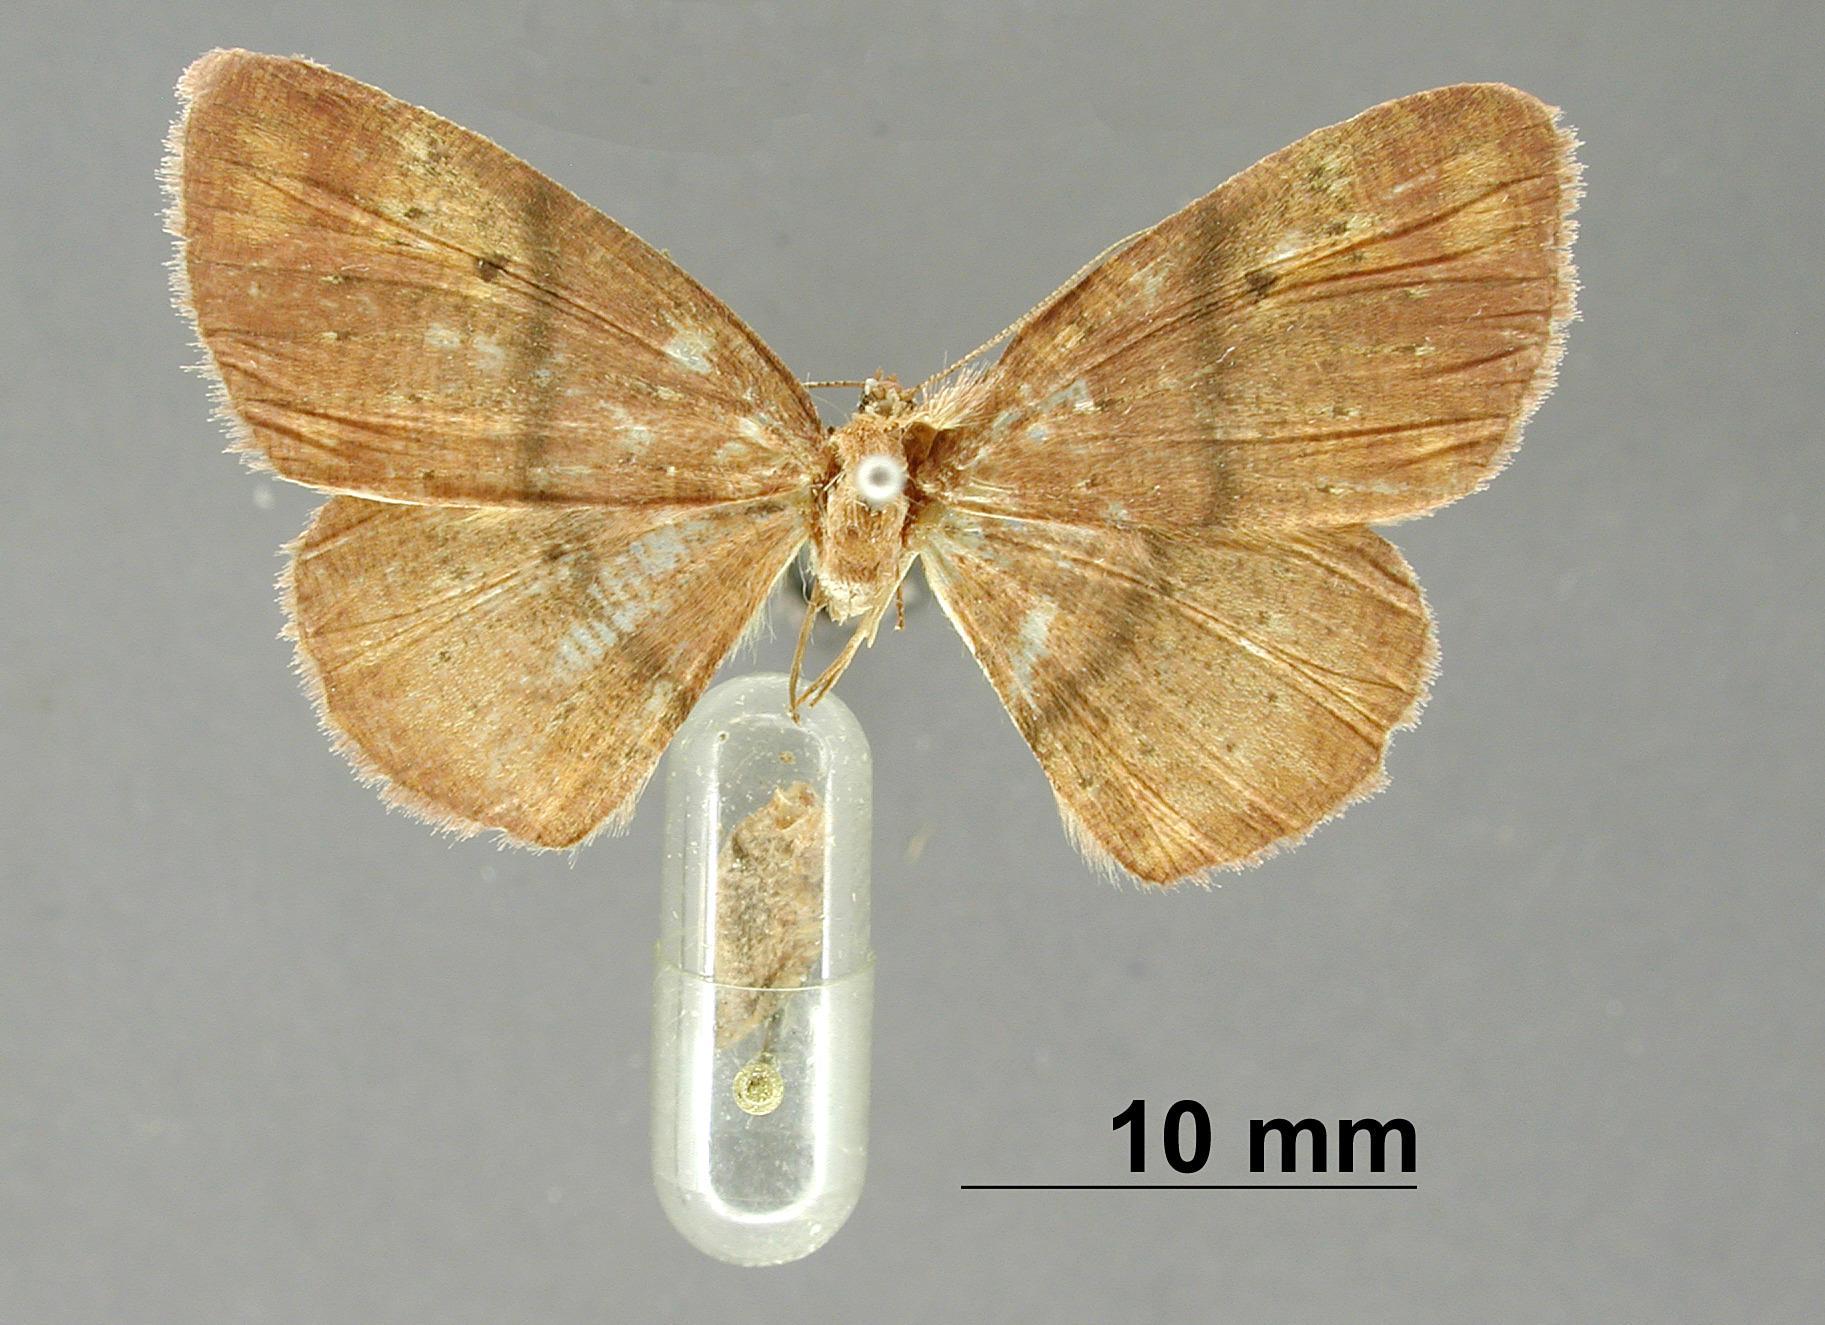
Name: Oenothalia mediostrigata
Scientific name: Oenothalia mediostrigata Dognin, 1913
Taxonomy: Animalia, Arthropoda, Insecta, Lepidoptera, Geometridae, Ennominae
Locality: Monte Tolima, Colombia, Colombia